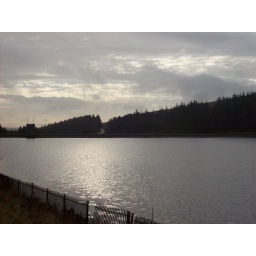
you get the light bouncing of the water and you get the building in the background.